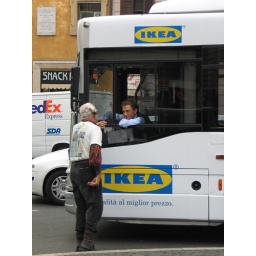
Crazy guy in the street was stopping anyone that'd listen .. in this case, a bus driver.